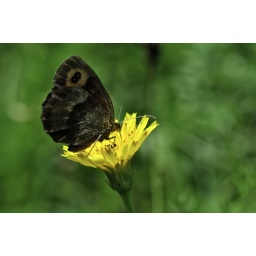
Small butterfly with brown wings and long antennas resting on a yellow flower against a soft bokeh green background.